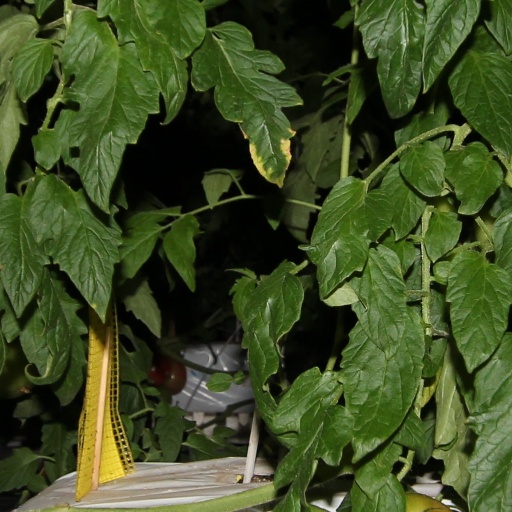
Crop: tomato